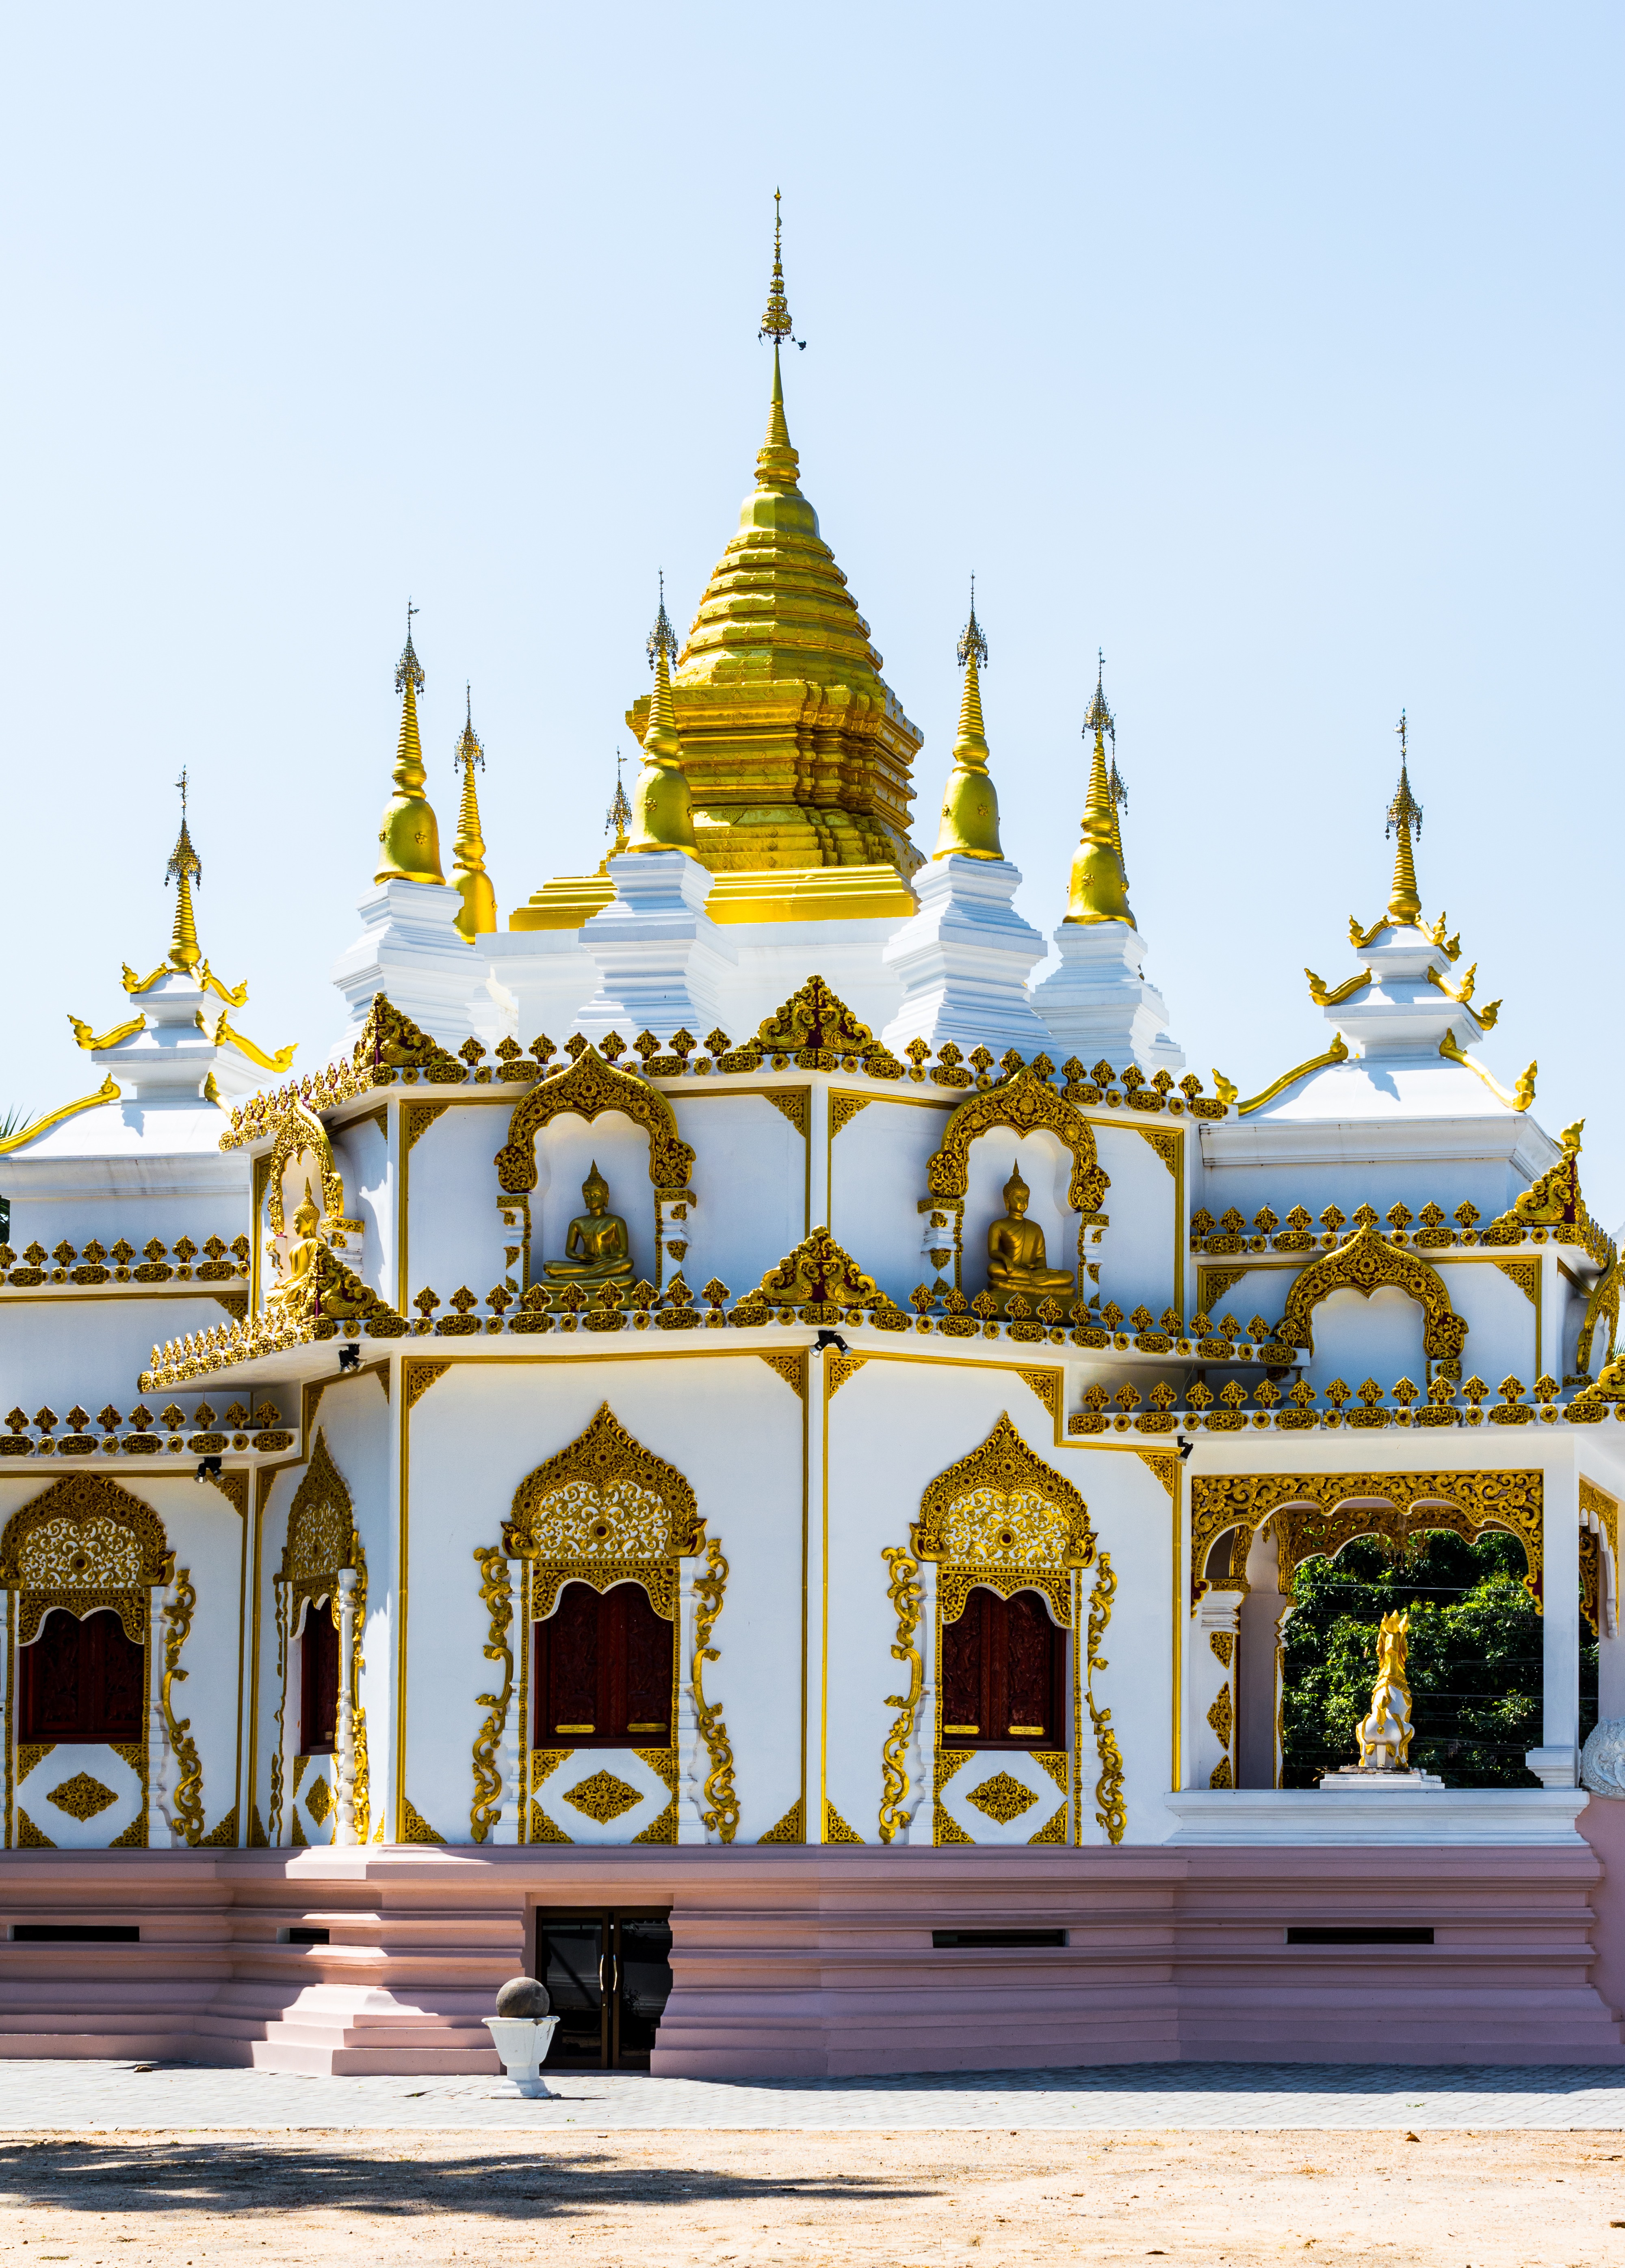
building, palace, tower, place of worship, temple, shrine, chinese architecture, pagoda, wat, temple complex, hindu temple, north thailand, historic site